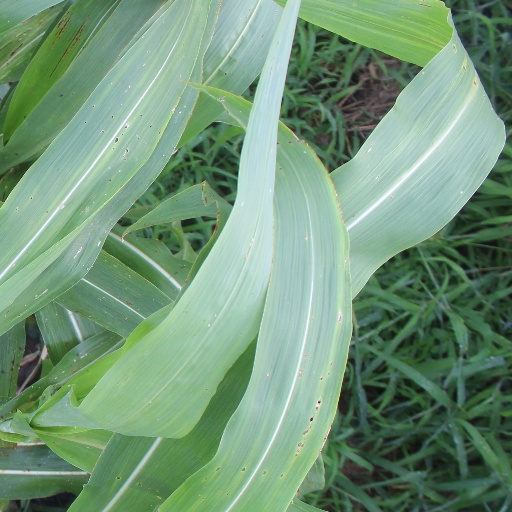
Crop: sorghum